Ardgay railway station

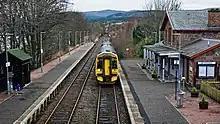
A ScotRail arriving at Ardgay with a service bound for Wick

On Mondays to Saturdays, there are seven trains a day southbound to and five a day northbound, four of which continue on to (the other terminates here). On Sundays, there is one train in each direction.